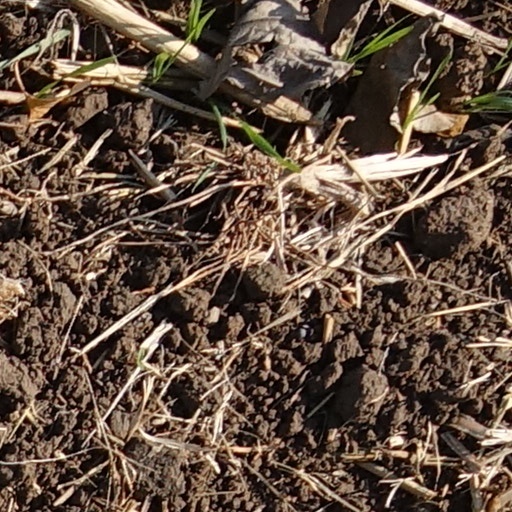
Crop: wheat